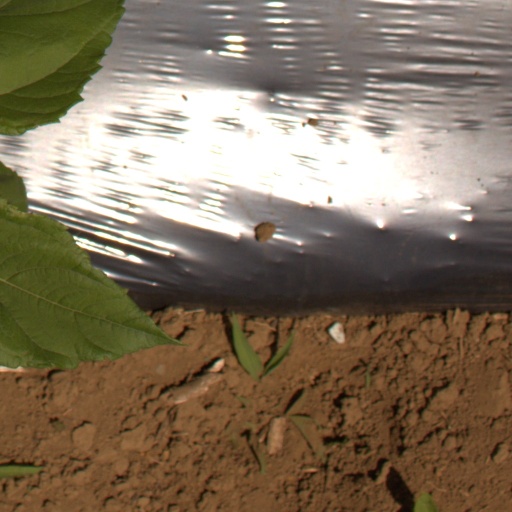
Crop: Jerusalem artichoke